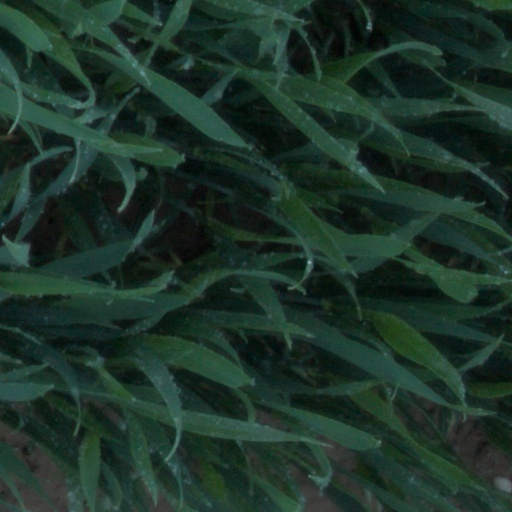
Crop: wheat